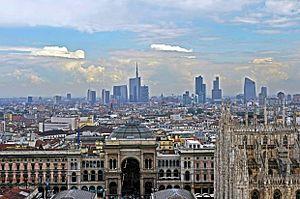
Ces listes classent les bâtiments de l'Union européenne qui ont une hauteur d'au moins 150 mètres, mesurée selon les standards habituels. Sont compris dans ces mesures les flèches et les éléments architecturaux, à l'exclusion des antennes radio. Pour les bâtiments existants, ce sont les hauteurs actuelles qui sont retenues dans ces classements. Cette liste inclut les bâtiments en construction qui ont déjà atteint leur hauteur finale.
Milan [milɑ̃] est une ville d'Italie située au nord du pays, à proximité des Alpes. Chef-lieu de la région Lombardie, située au milieu de la plaine du Pô, la ville de Milan compte 1 404 239 en 2019, ce qui en fait la deuxième ville d'Italie en nombre d'habitants. La Ville métropolitaine de Milan compte 3 261 873 d'habitants en 2019. Elle constitue toutefois la plus grande aire urbaine du pays, avec ses 7 123 563 d'habitants en 2009. Région dynamique et densément peuplée, cœur industriel et poumon financier de l'Italie, elle représente la partie méridionale de la dorsale européenne, aussi appelée « Banane bleue ».